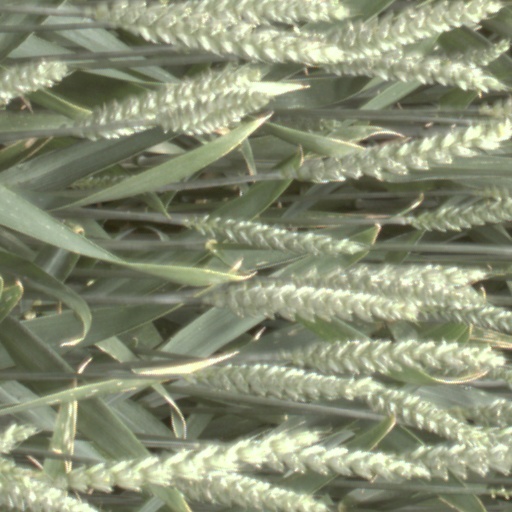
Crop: wheat